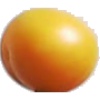
Label: cherry_wax_yellow